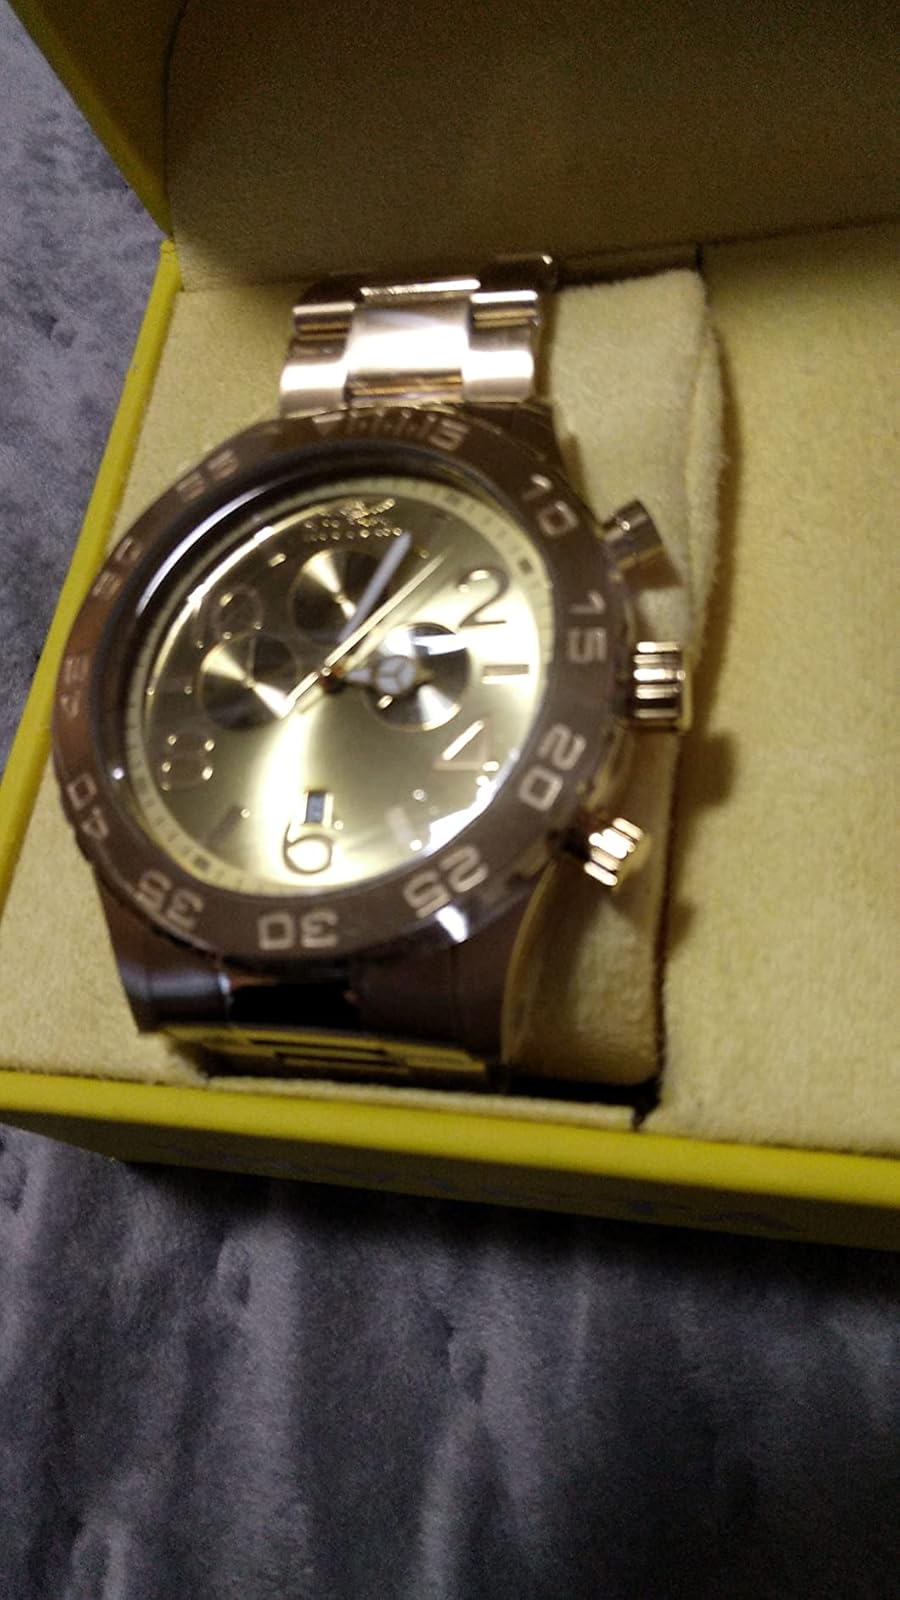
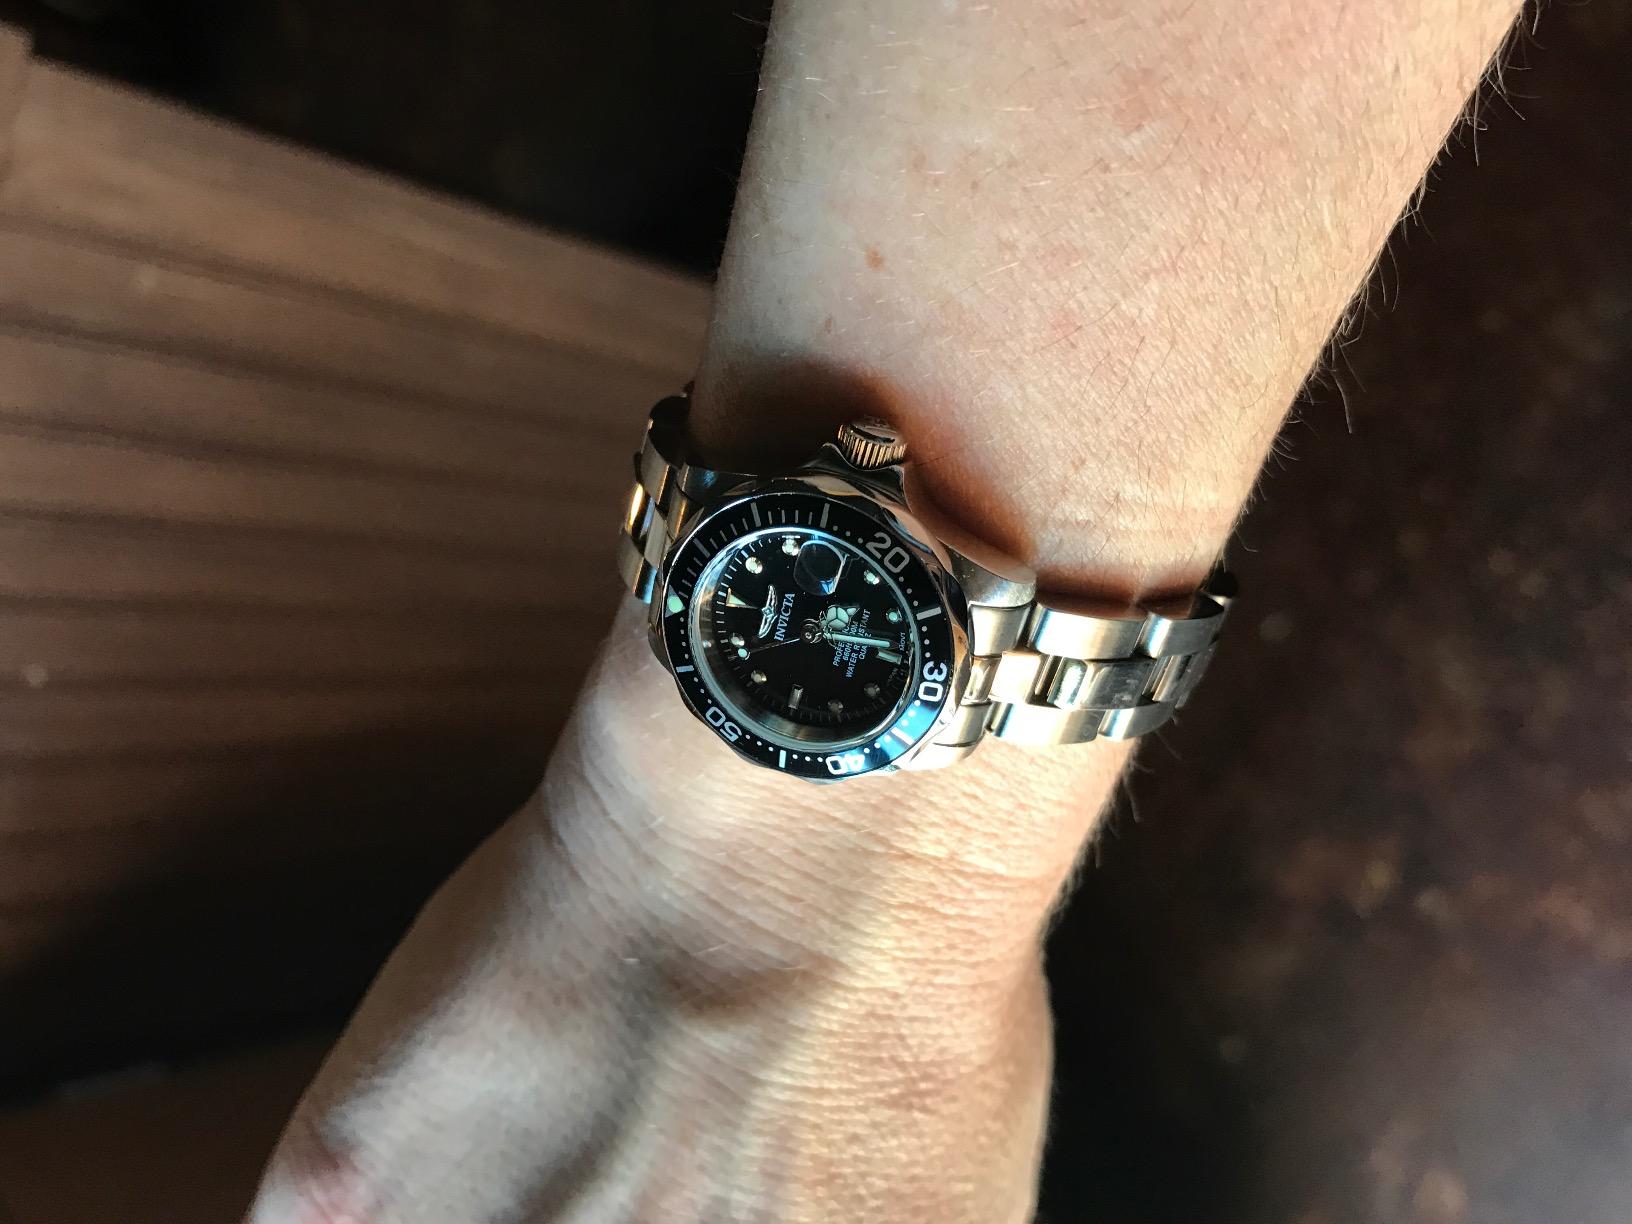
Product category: accessories_watch
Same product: no